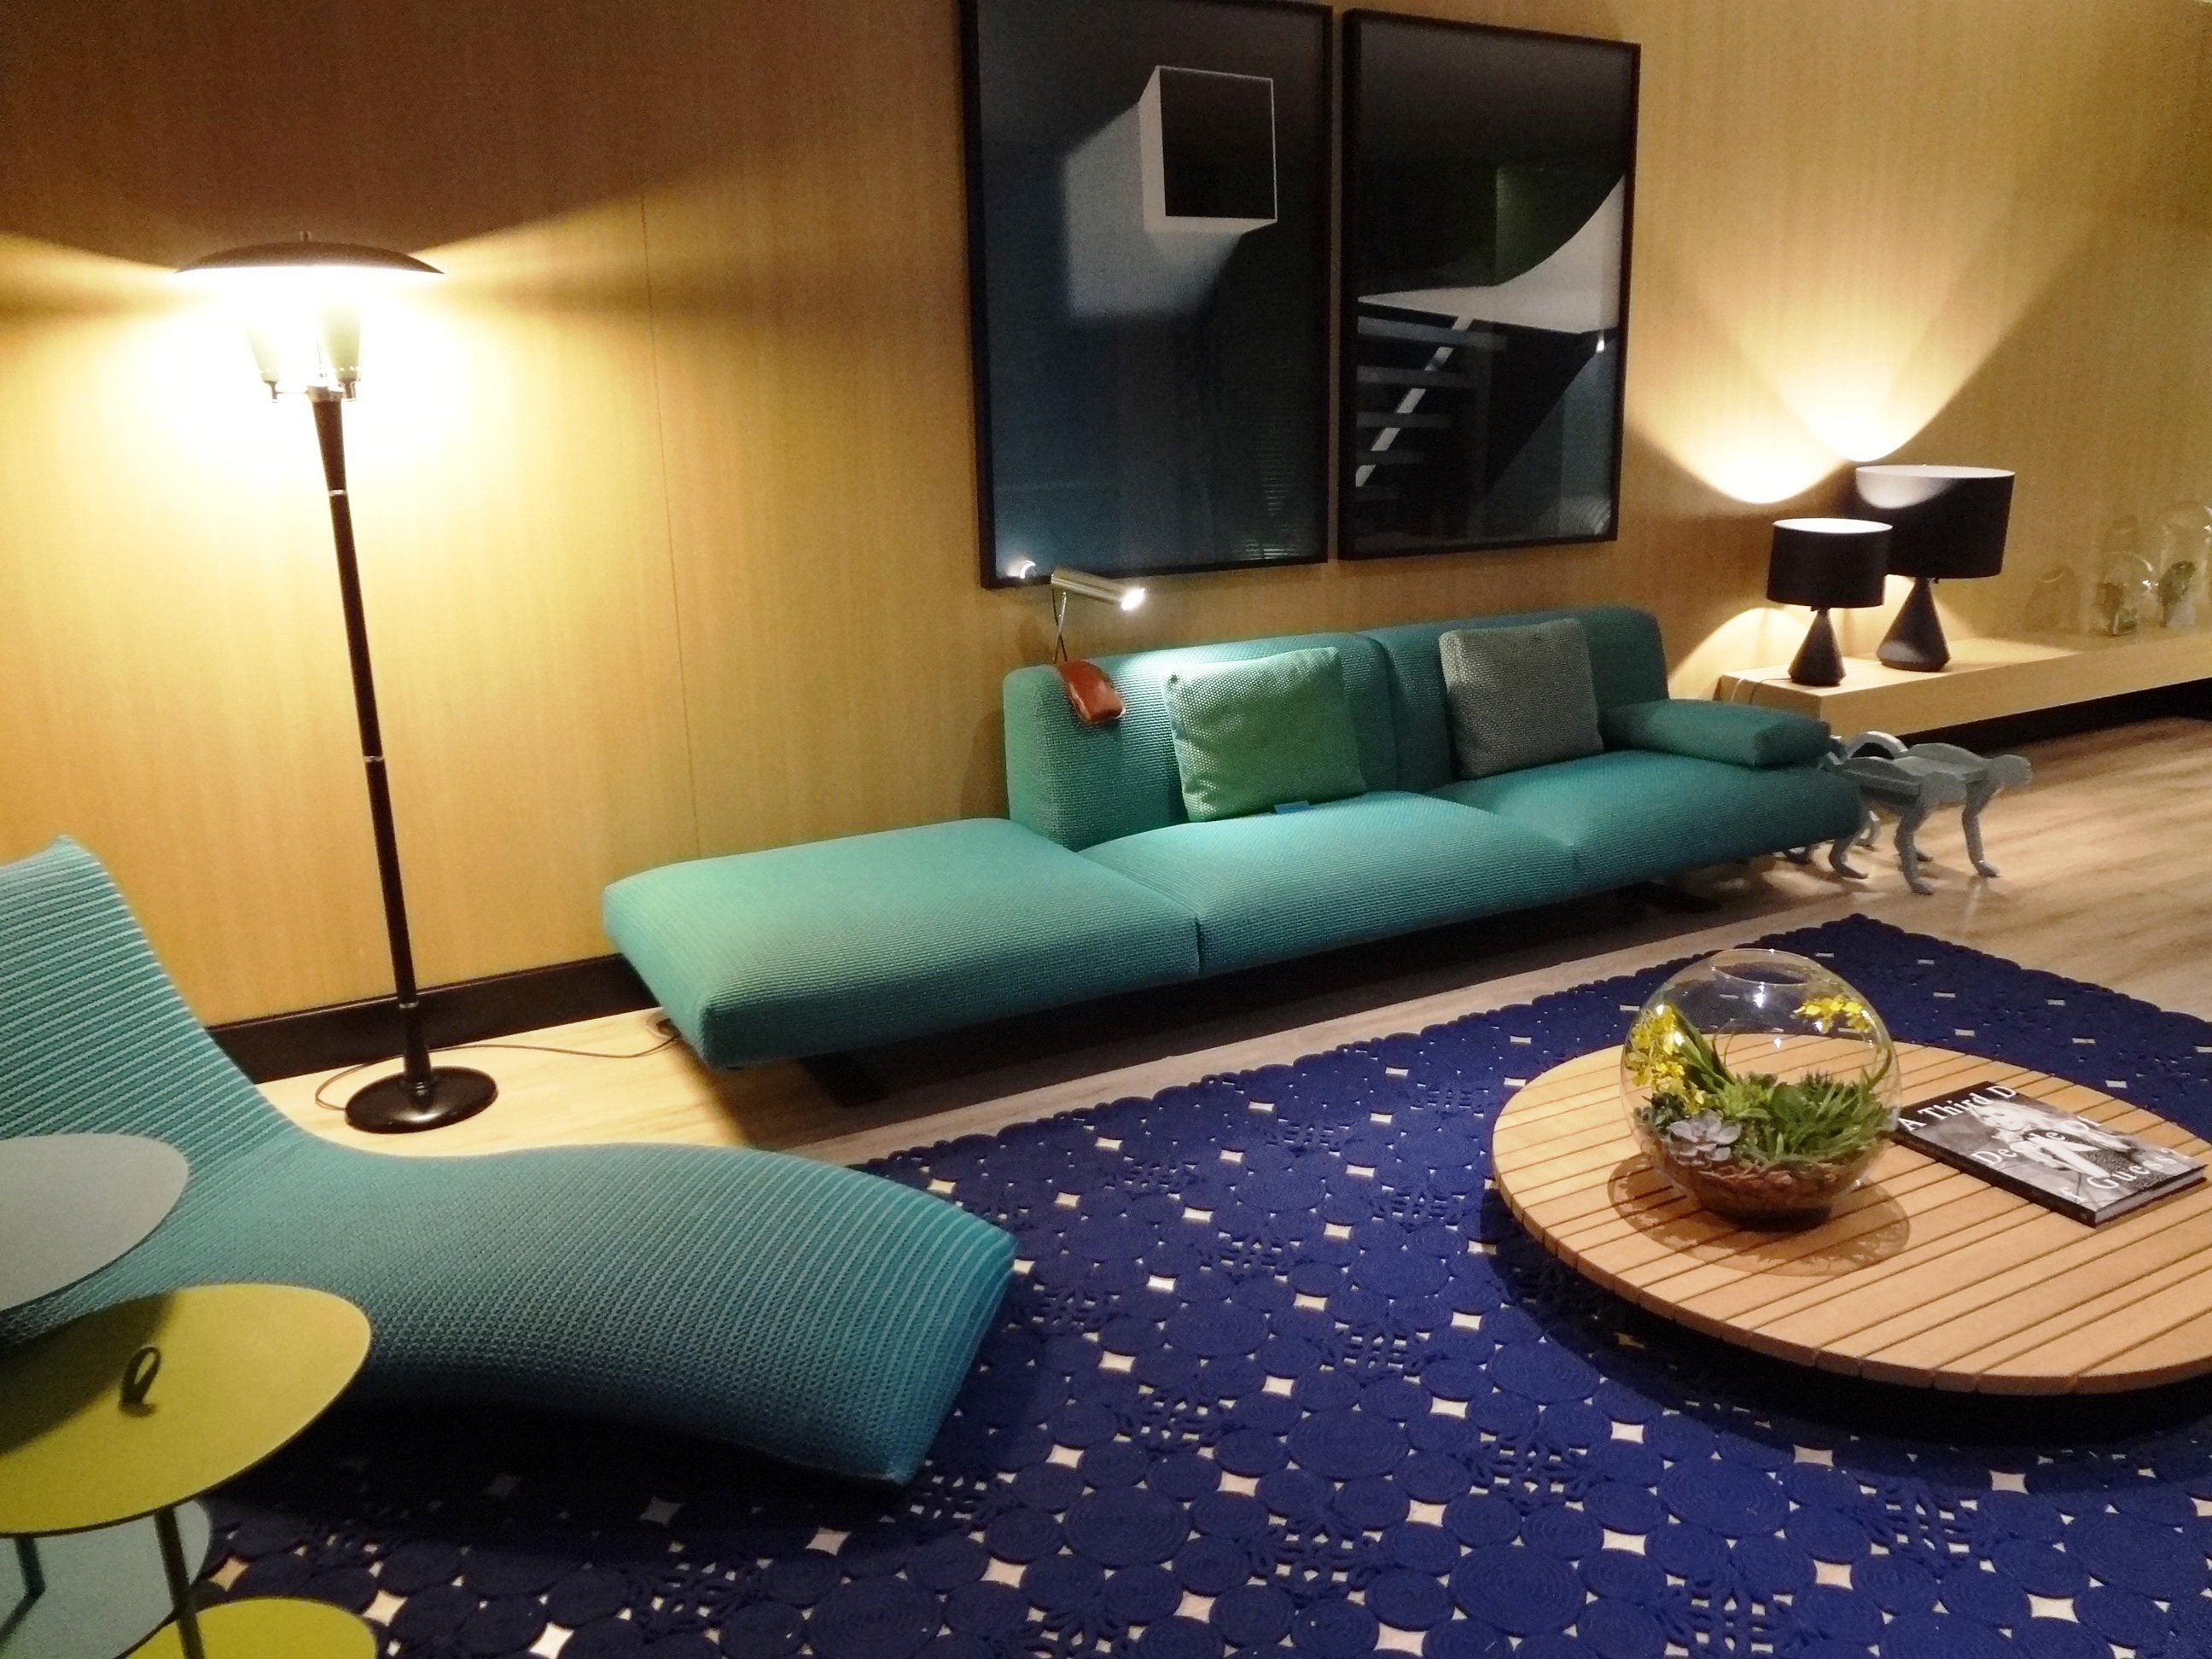
floor, property, living room, furniture, room, sofa, apartment, luggage, interior design, design, suite, condominium, casa cor, 2015 color house